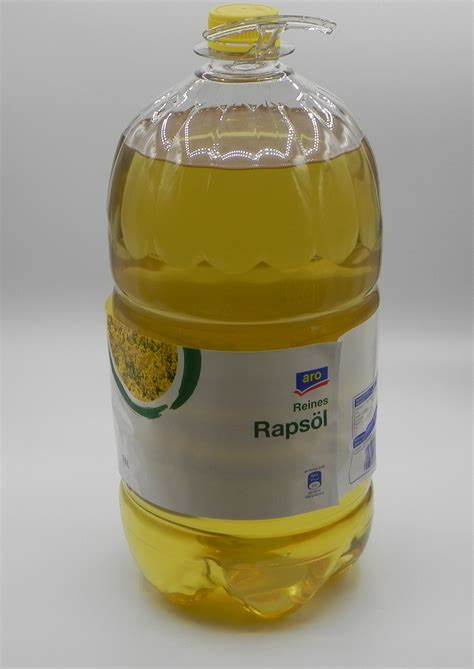
Waste category: plastic